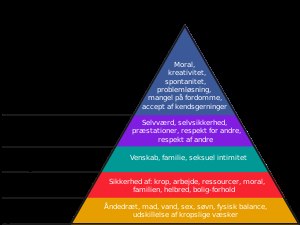
Maslows behovspyramide
Maslows behovspyramide.
Den russisk-amerikanske psykolog Abraham Maslow lavede i 1943 en grafisk fremstilling af de menneskelige behov i den såkaldte maslowske behovspyramide. Hans påstand er, at behovene må opfyldes nedefra i pyramiden. Man må altså have dækket behovet for mad, vand, varme osv., før man kan gå i gang med at dække behovet for fysisk og social sikkerhed.